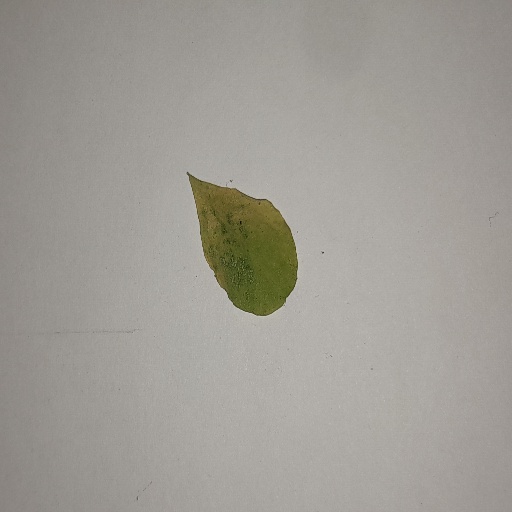
Species: Sojina
Leaf condition: Yellow Leaf